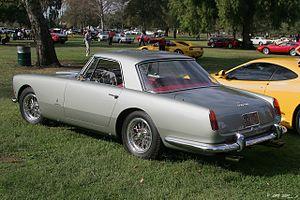
La Ferrari 250 GT Coupé Pininfarina, parfois abrégée 250 GT ou Coupé PF, est une sportive de prestige développée par le constructeur automobile italien Ferrari. Construite à partir de 1958 dans la nouvelle usine de Pinin Farina à Grugliasco, cette nouvelle Ferrari, la première à arborer le nom Pininfarina en un seul mot, compte parmi les modèles les plus vendus du constructeur italien Ferrari. Vendu à près de 350 exemplaires, son « processus de fabrication est celui qui sera le plus proche de ce qu'on peut appeler une fabrication en série ».